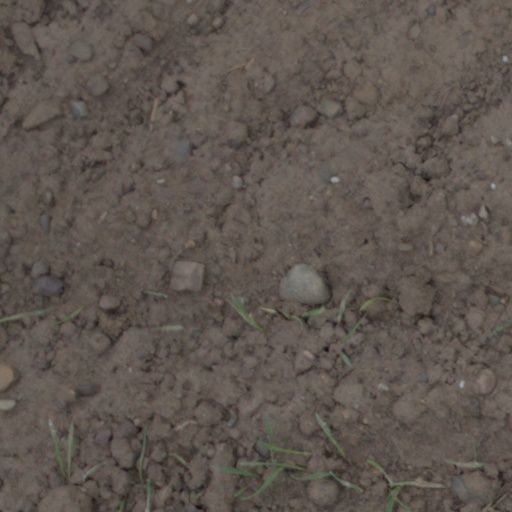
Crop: wheat